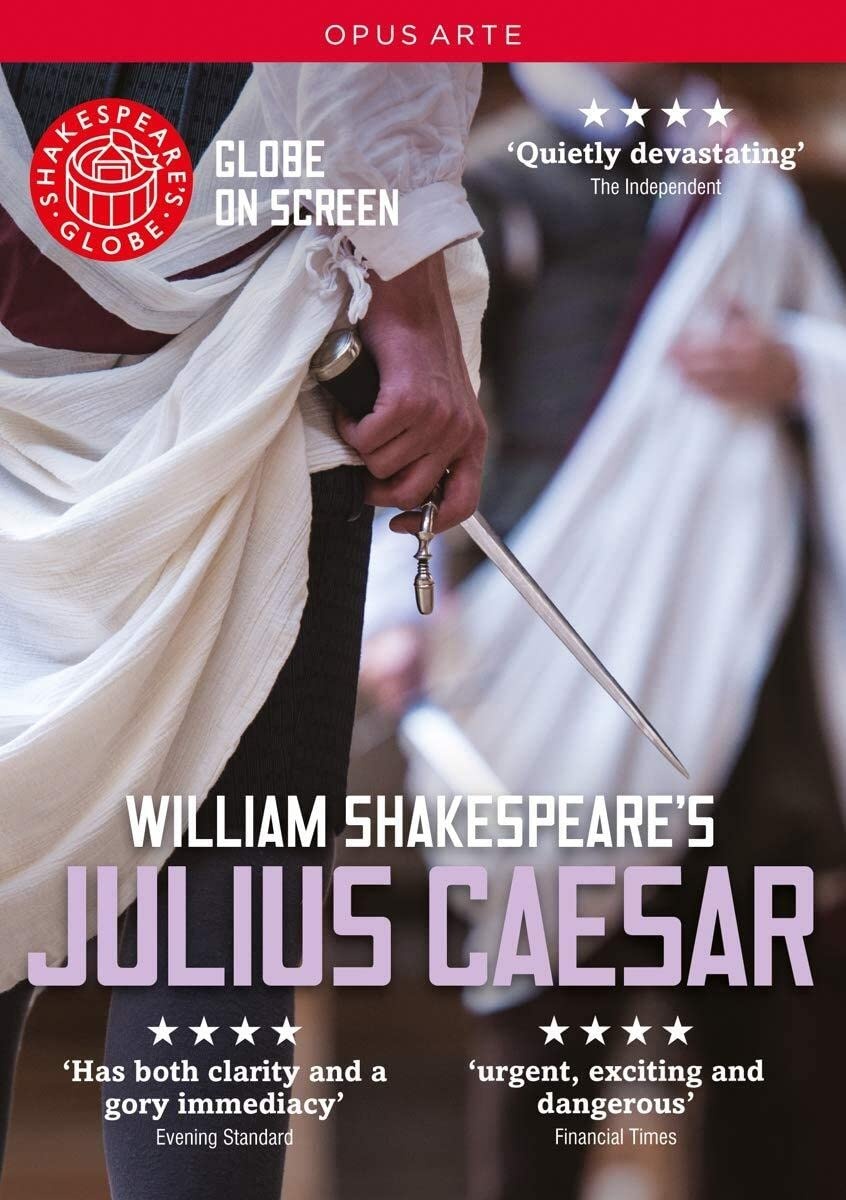
Giulio Cesare
Brand: Takeforshop
Giulio Cesare
Category: Food, Beverages & Tobacco > Food Items > Meat, Seafood & Eggs